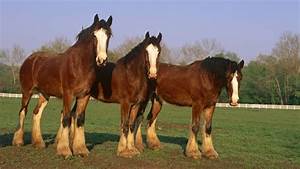
Label: cavallo